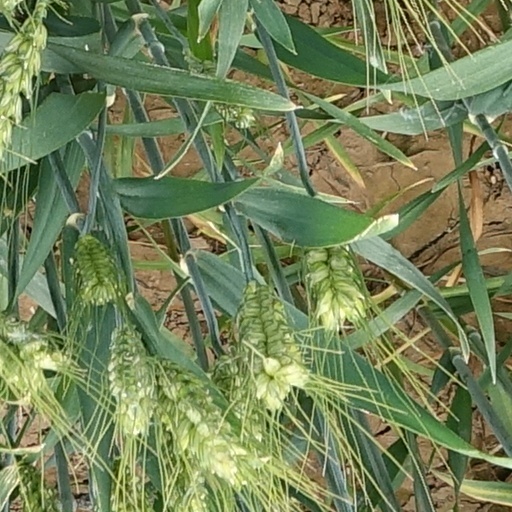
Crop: wheat